John Gamble Kirkwood

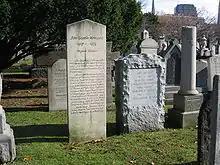
John Gamble Kirkwood's grave, next to Lars Onsager

While in Pasadena, Kirkwood, age 15, audited chemistry classes at Caltech. Showing remarkable talent in mathematics and chemistry, Kirkwood was persuaded by A. A. Noyes to enroll at Caltech before finishing his high school education. He attended Caltech for two years before transferring to the University of Chicago, where he was awarded his Bachelor of Science in 1926.